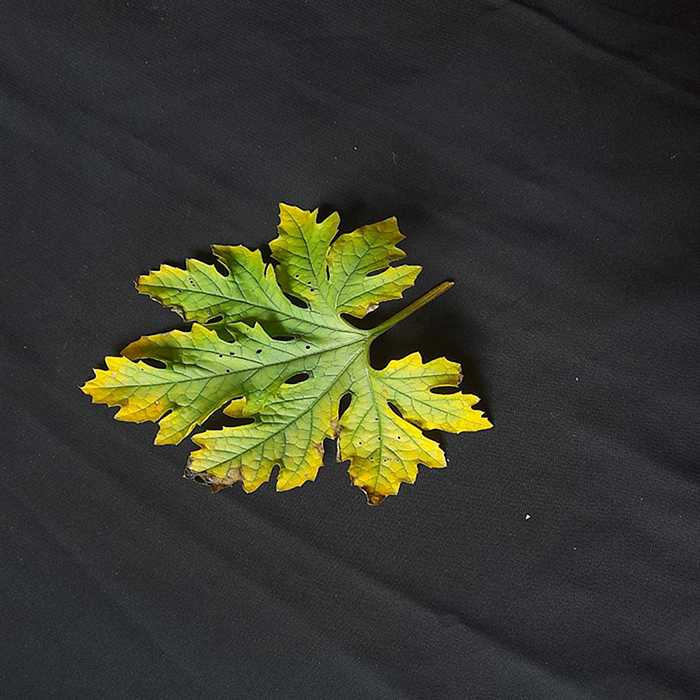
Plant: Bitter Gourd
Label: Fusarium wilt